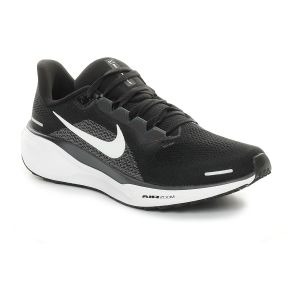
Nike Scarpa da Running Uomo  Pegasus 41 Nero   Sconto 20%
Prezzo: 112,00 €